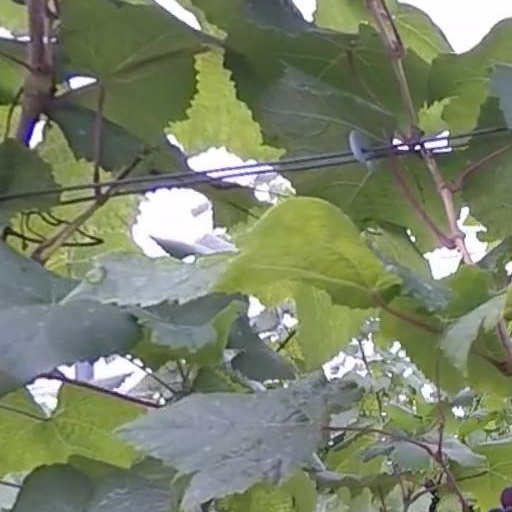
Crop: grape